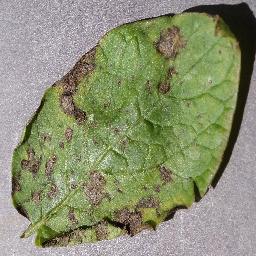
Label: Potato___Early_blight